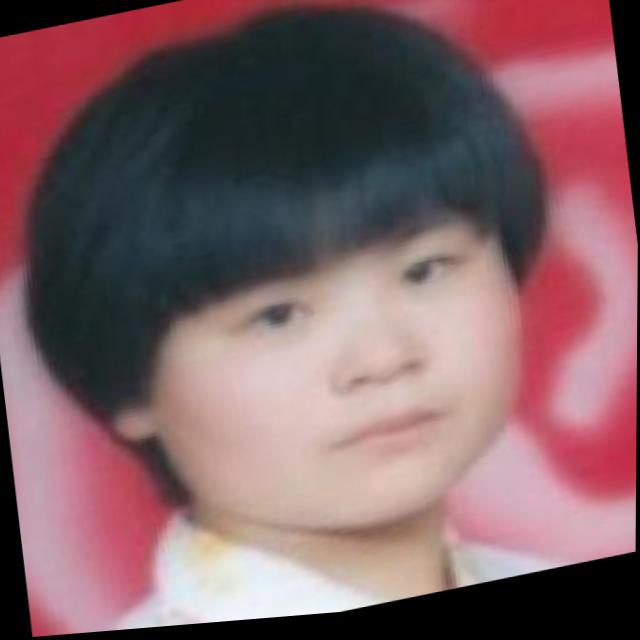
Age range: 21-44